Mechouar

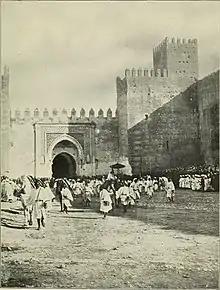
Photograph from 1912 showing sultan's reception at the "New Mechouar" in front of Bab Dekkakin in Fez, Morocco

The term "meshwar" is later used to refer to reception areas or council chambers in the palaces of the region during the 13th-14th centuries and later. A "meshwar" was part of the citadel of al-Mansourah built by the Marinids in the 14th century just outside Tlemcen, Algeria, for example. Before this, also in Tlemcen, the Zayyanids created a royal citadel known as the "Qal'at al-Mashwar" ("Citadel of the Mechouar"), still known today as the El Mechouar Palace. It was located on an earlier Almohad fortress and acted as the royal residence and center of power in the city in many periods.